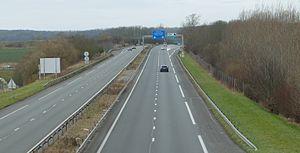
Vue de l'autoroute française A26 à hauteur de la sortie 6 (Béthune) située sur le territoire de Fouquières-lès-Béthune (la sortie) et de Vaudricourt (ce qui précède). La voie de droite est dans le sens Reims-Calais.
Fouquières-lès-Béthune est une commune française située dans le département du Pas-de-Calais en région Hauts-de-France.
Béthune est une commune française située dans le département du Pas-de-Calais en région Hauts-de-France.